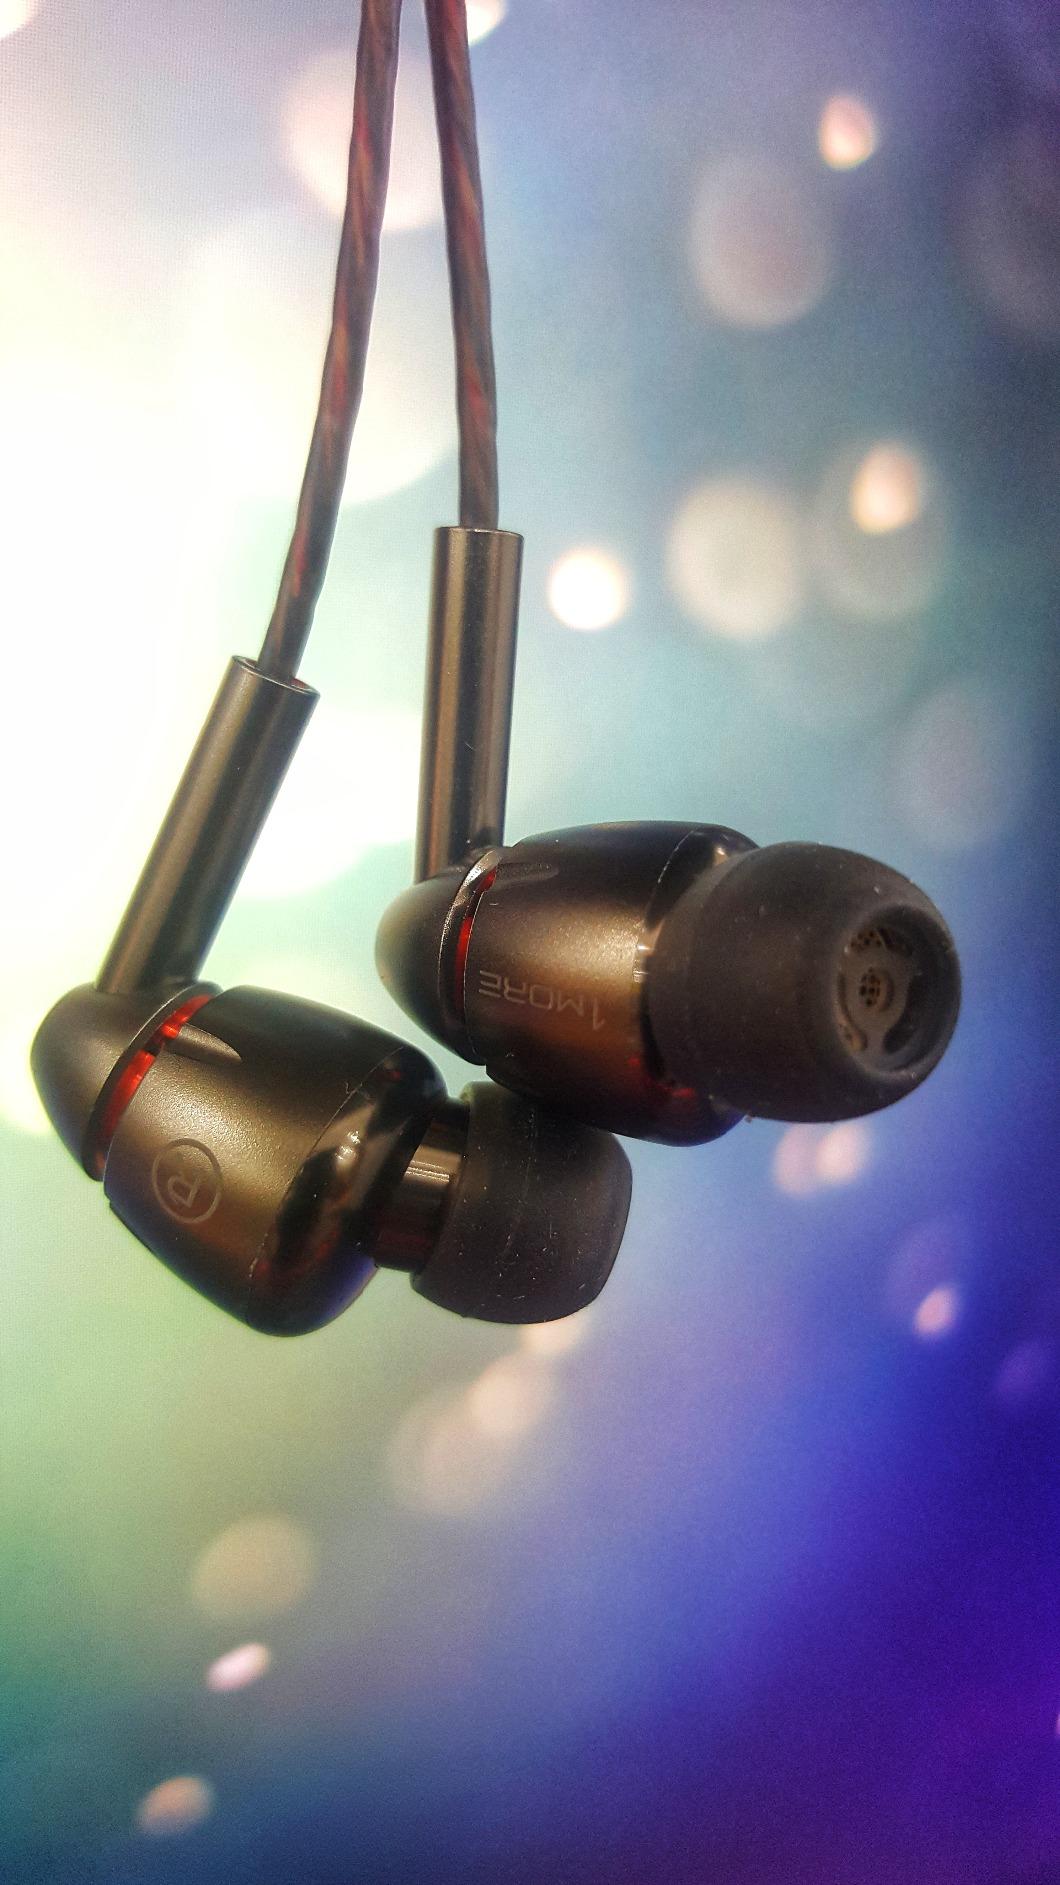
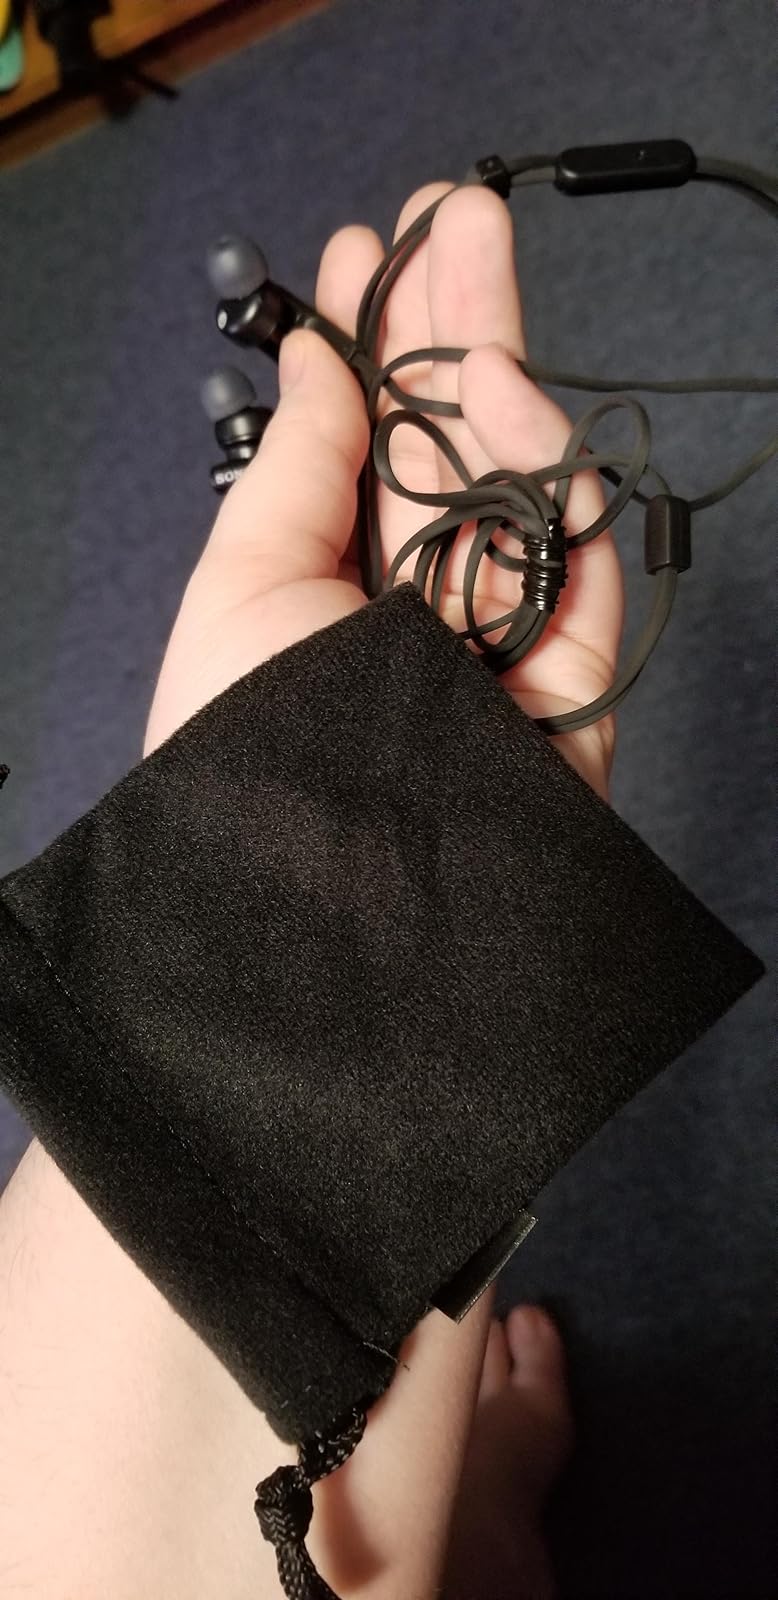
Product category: headphones
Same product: no